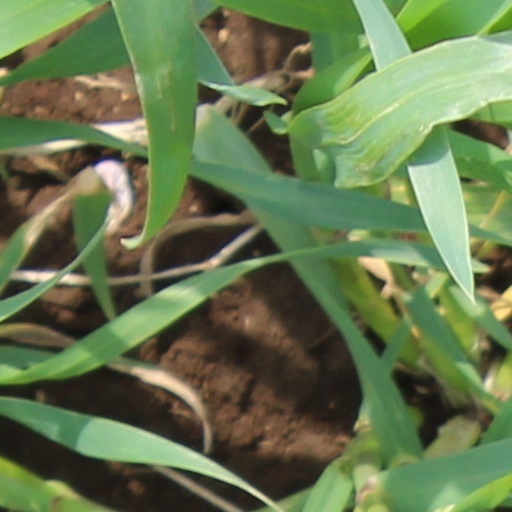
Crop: wheat